Ken Jeong filmography

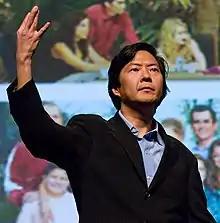
Jeong in 2010

This is a list of film and television roles for Ken Jeong, an American comedian and actor.